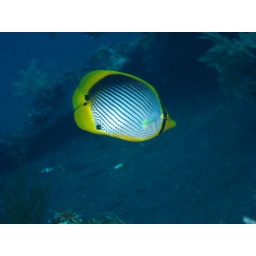
A colorful fish while diving in Tulamben on the island of Bali, Indonesia.